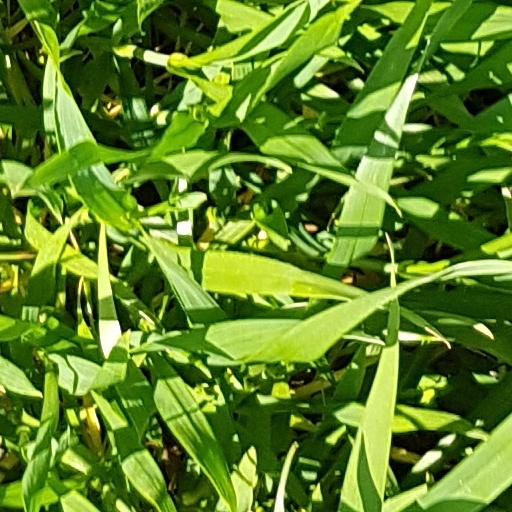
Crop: wheat